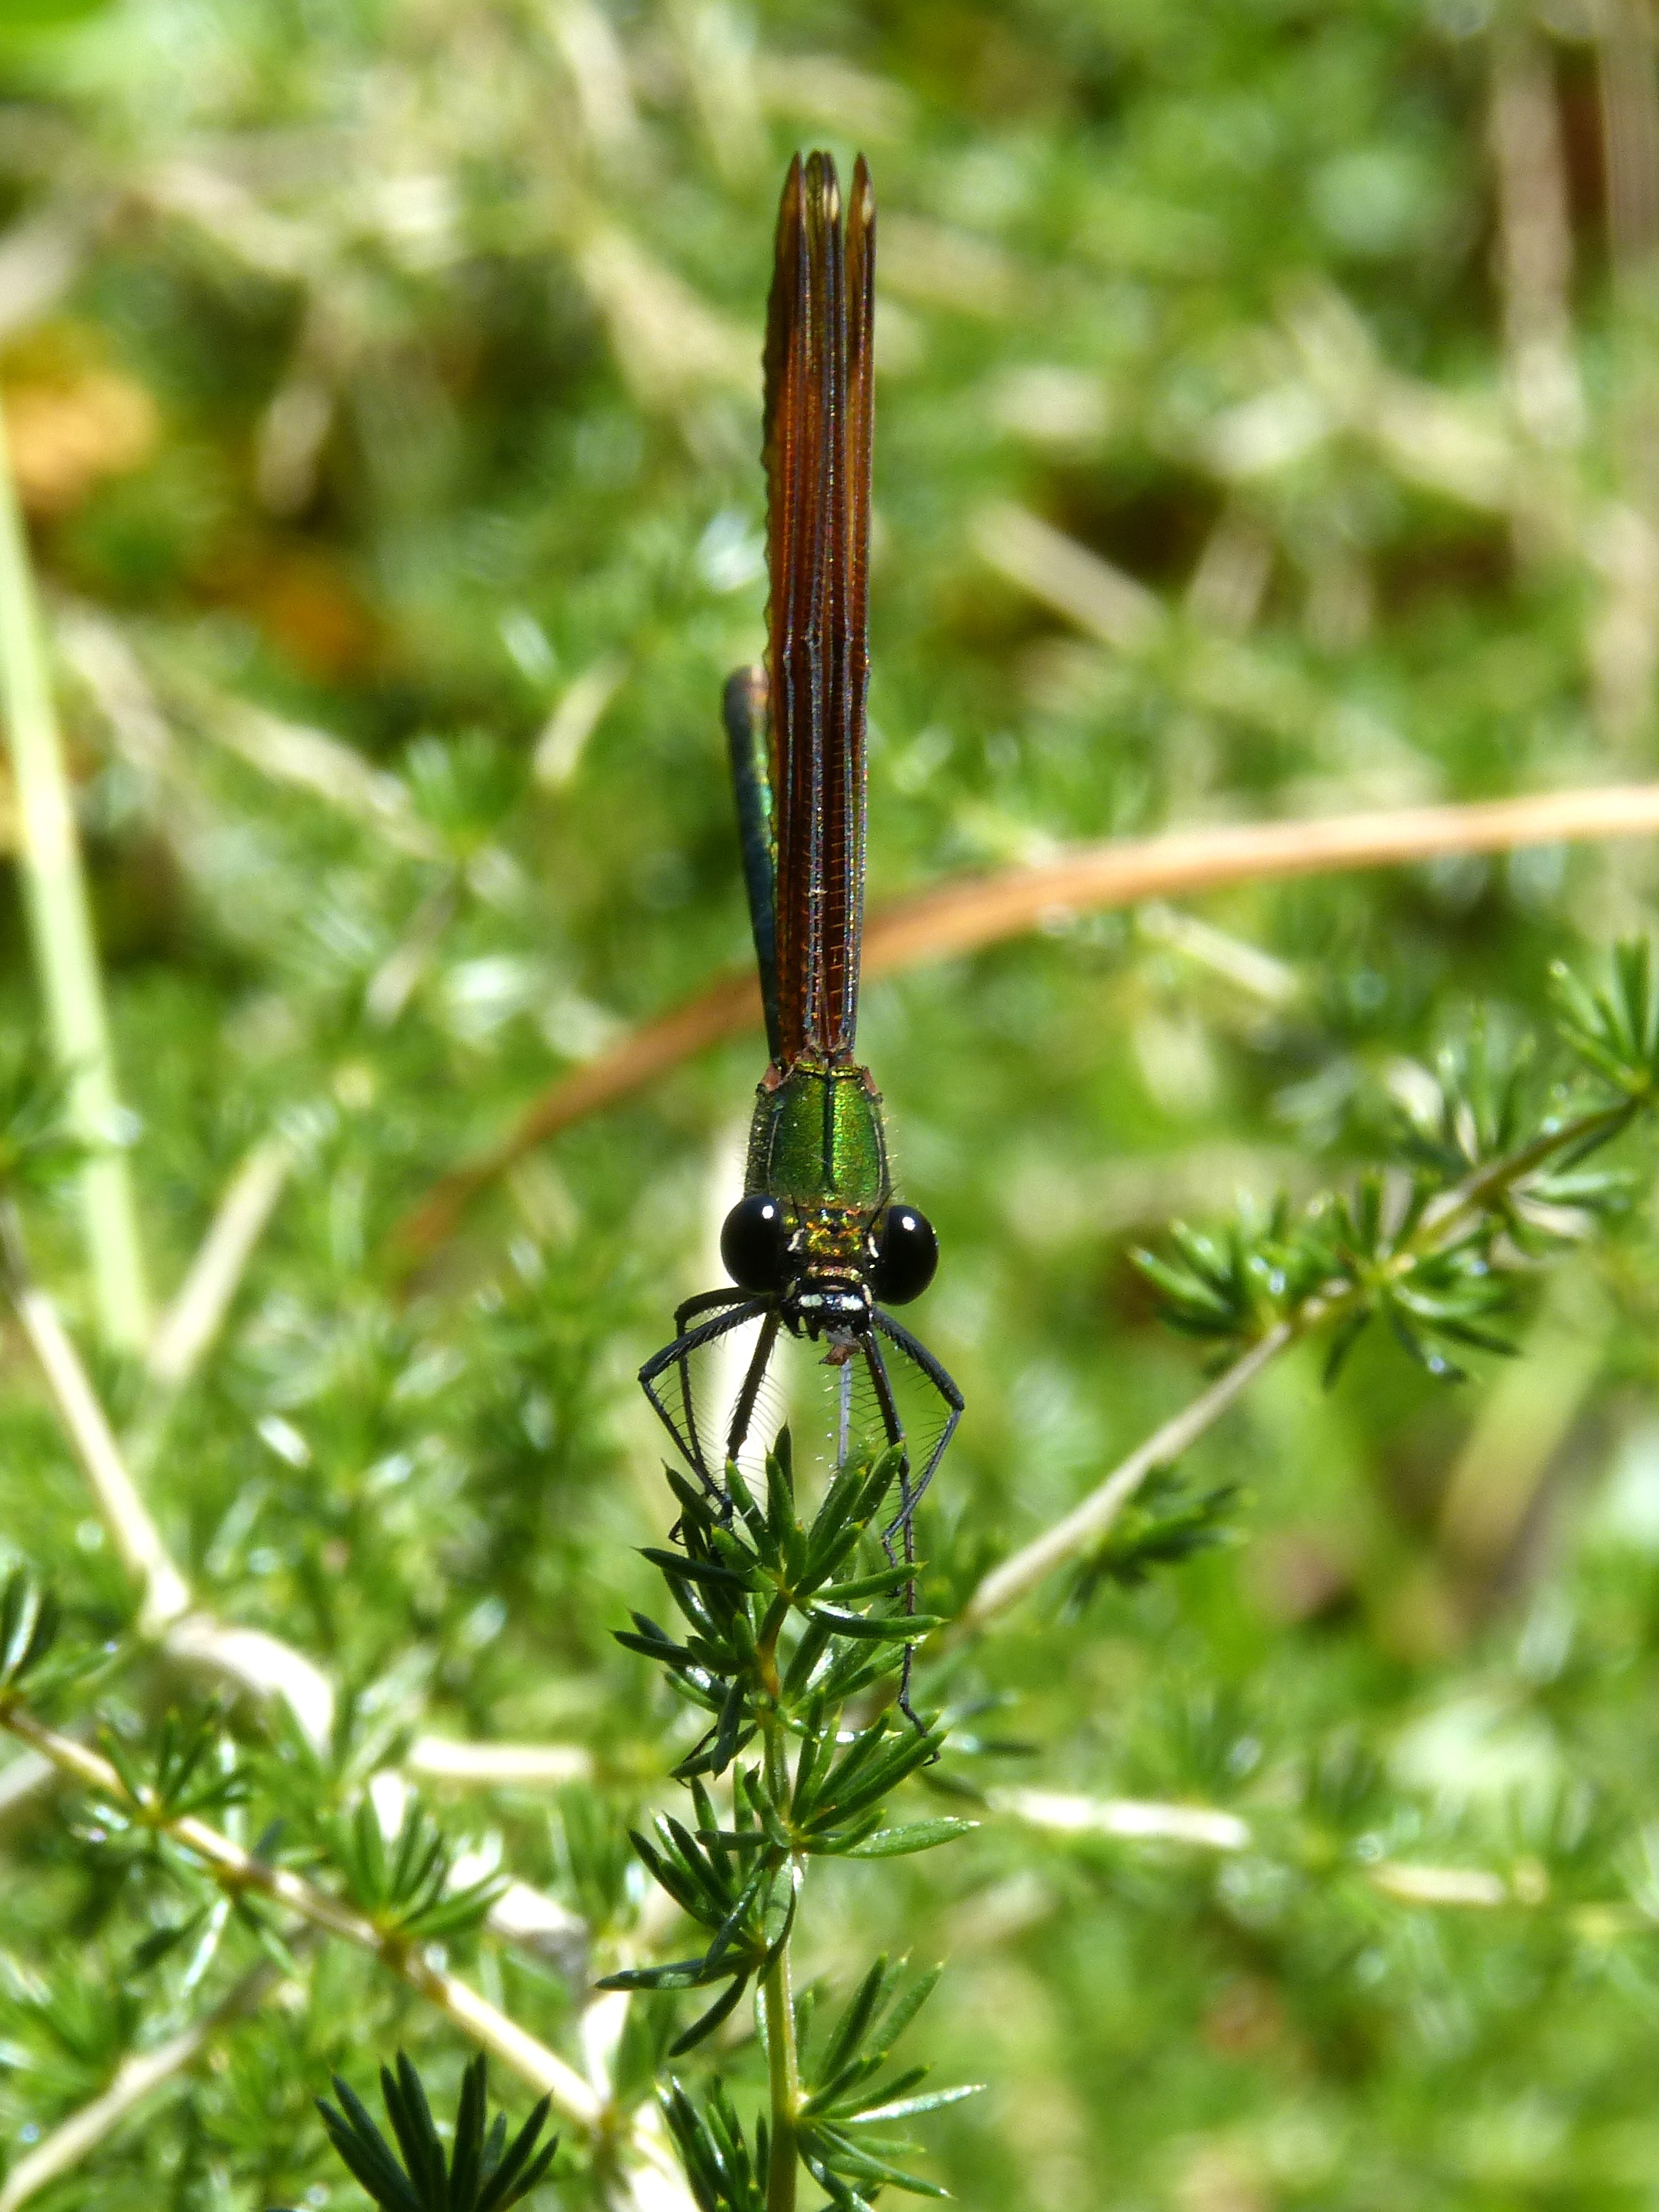
grass, plant, lawn, flower, green, herb, insect, botany, flora, fauna, invertebrate, dragonfly, iridescent, macro photography, flowering plant, front view, translucent wings, black dragonfly, calopteryx haemorrhoidalis, foreshortening, grass family, plant stem, land plant